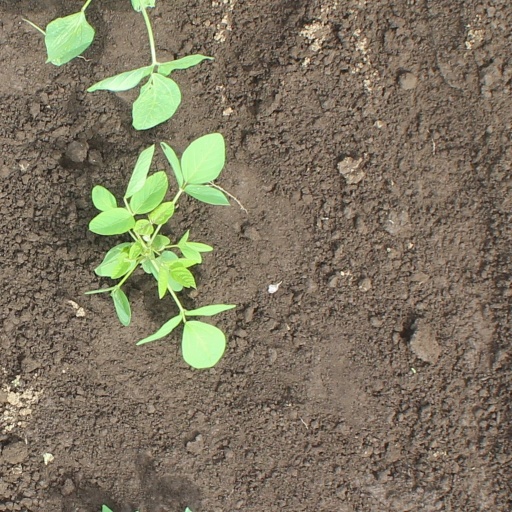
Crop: soybean